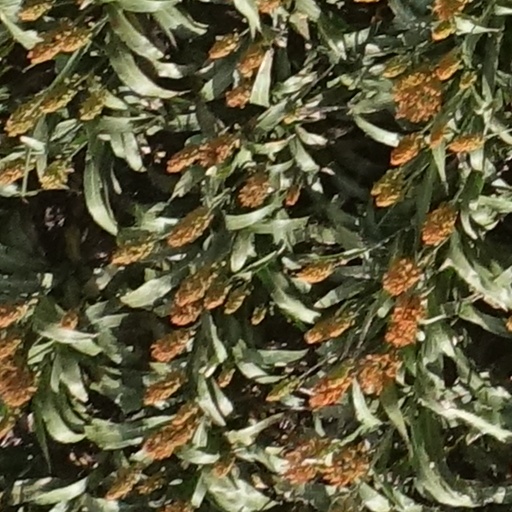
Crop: sorghum